Tripoli (film)

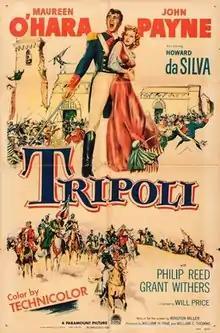
Film poster

Tripoli is a 1950 American adventure film directed by Will Price and written by Winston Miller. The film is a fictionalized account of the Battle of Derna at Derna, a coastal town in modern eastern Libya in April 1805 against Tripoli, one of the four Barbary states in North Africa and stars John Payne, Maureen O'Hara, Howard Da Silva, Phillip Reed, Grant Withers, Lowell Gilmore and Connie Gilchrist. The film was released on November 9, 1950, by Paramount Pictures. The film was re-released by Citation Films Inc. and retitled The First Marines.